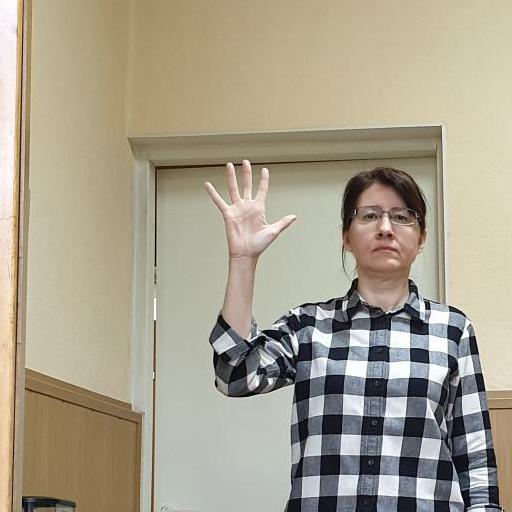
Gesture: palm